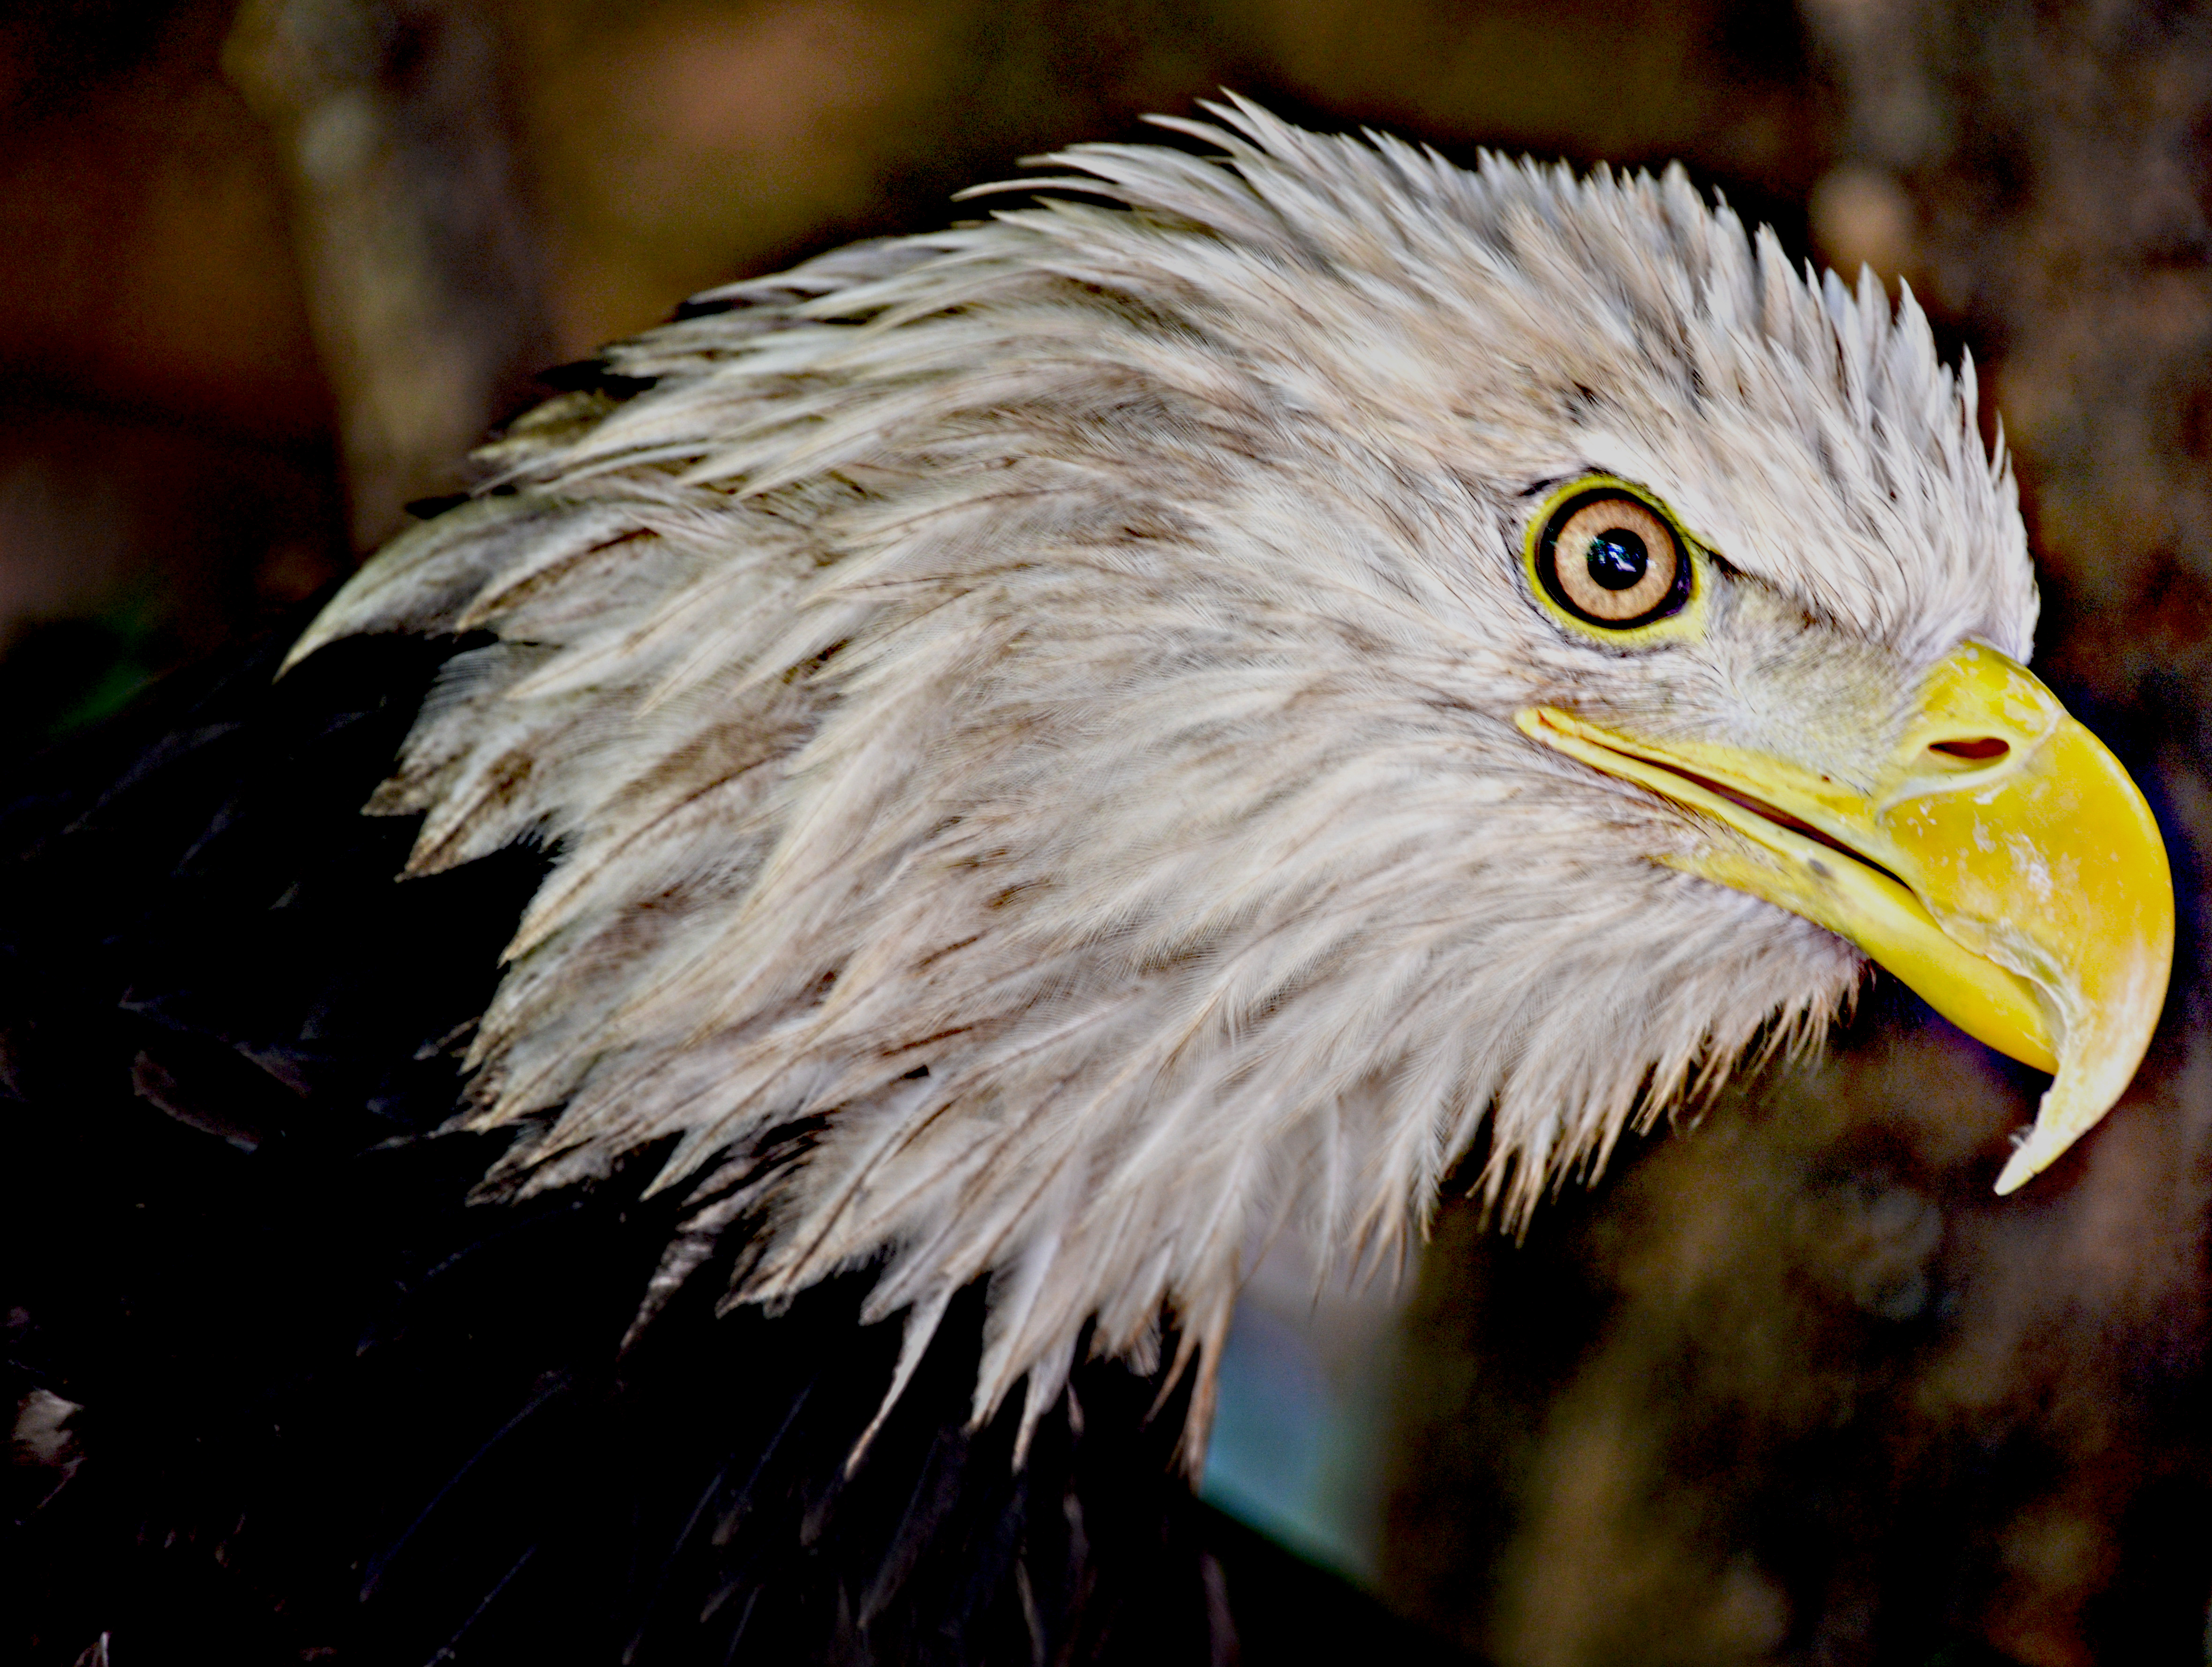
animal, beak, bird of prey, eagle, bird, fauna, bald eagle, close up, wildlife, feather, accipitriformes, organism